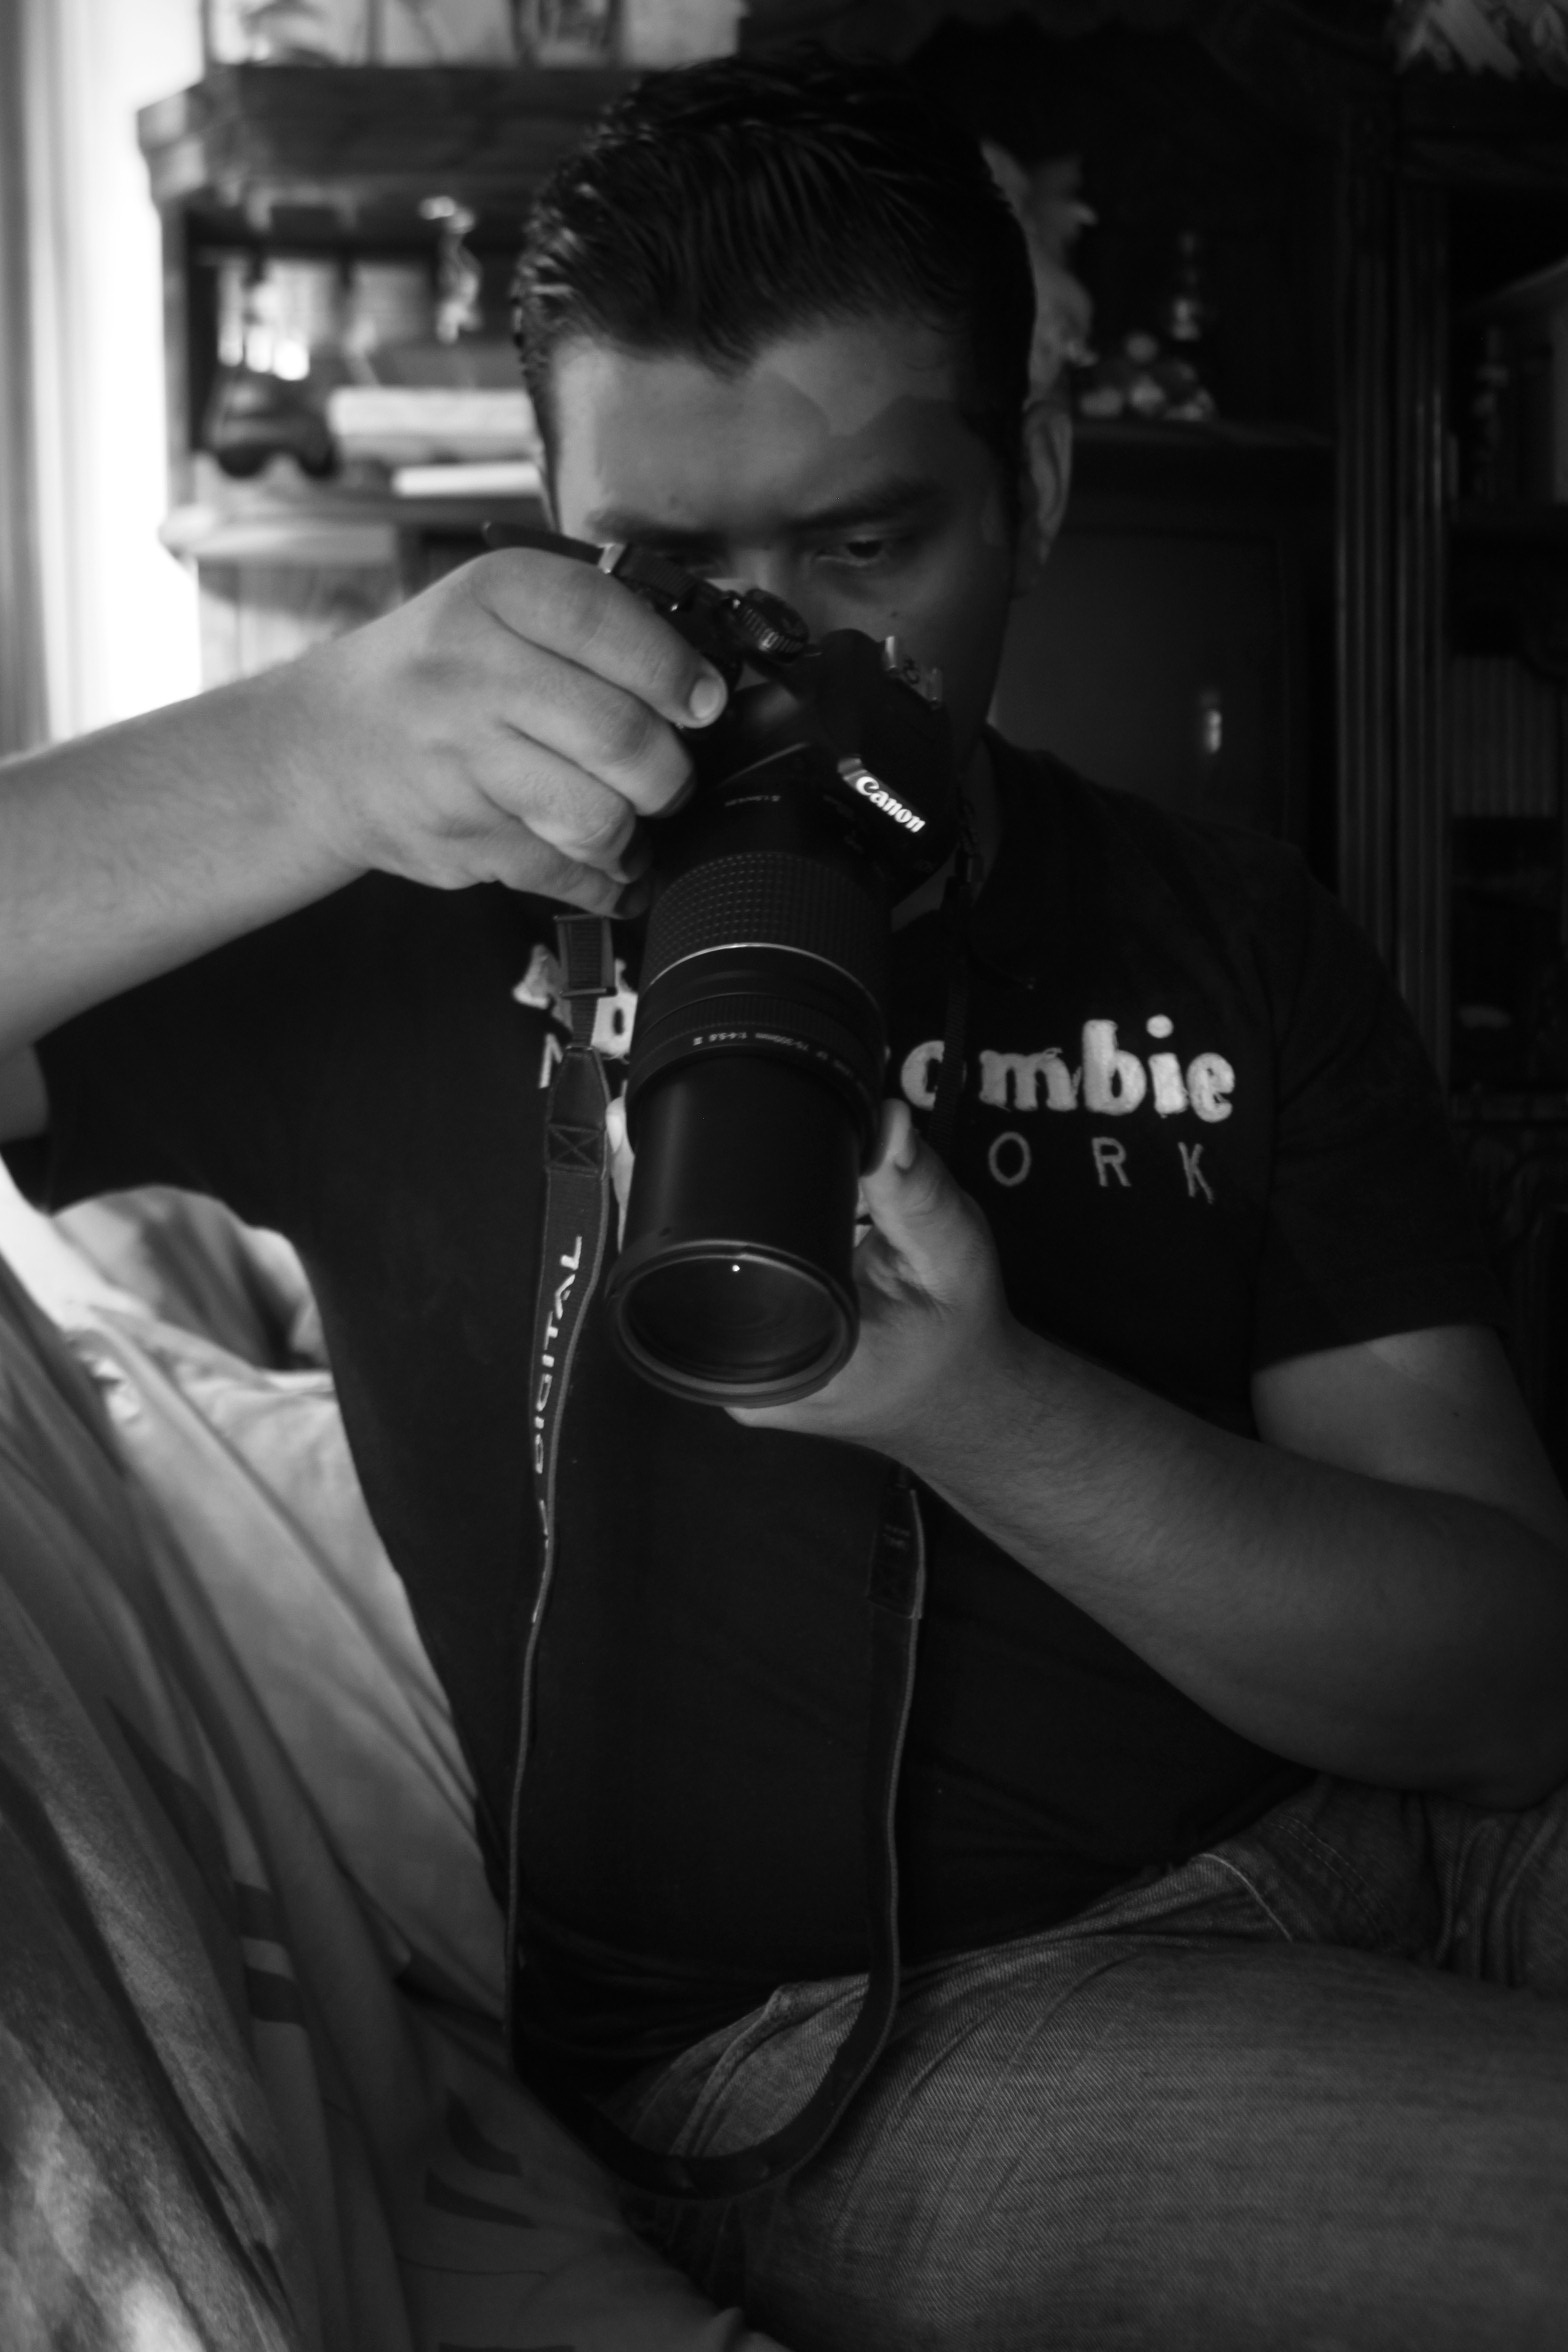
man, landscape, person, black and white, people, girl, woman, white, photography, smoking, photo, love, portrait, model, fishing, sitting, canon, brown, darkness, clothing, friendship, black, monochrome, lady, close, hood, face, men, happy, women, photograph, beauty, pair, wrap, soledad, sunny day, photo shoot, shots, monochrome photography, photography black and white, abercrombie, film noir, human positions